Commercial treaty

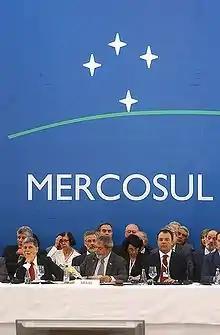
MERCOSUR is an example of a commercial treaty between Southern Cone countries.

A commercial treaty is a formal agreement between states for the purpose of establishing mutual rights and regulating conditions of trade. It is a bilateral act whereby definite arrangements are entered into by each contracting party towards the other—not mere concessions. According to Britannica, a treaty is a binding formal agreement, contract, or other written instrument that establishes obligations between two or more subjects of international law, primarily states and international organizations. The rules governing treaties between states are outlined in the Vienna Convention on the Law of Treaties (1969), while those pertaining to treaties between states and international organizations are specified in the Vienna Convention on the Law of Treaties Between States and International Organizations or Between International Organizations (1986). In essence, a treaty is a legally binding document that creates rights and responsibilities among parties. It is expected to be executed in good faith, adhering to the principle of pacta sunt servanda (Latin for “agreements must be kept”), which is arguably the oldest principle of international law.